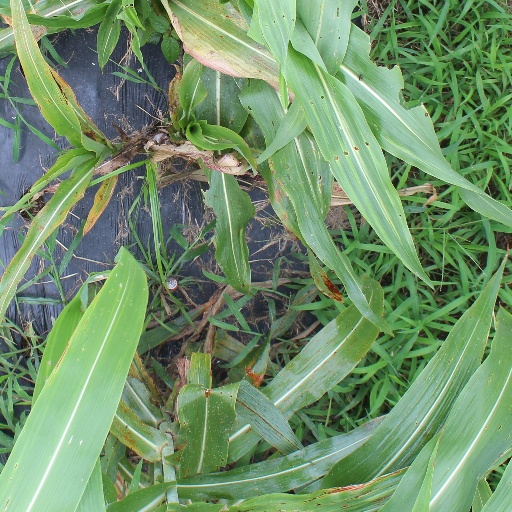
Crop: sorghum